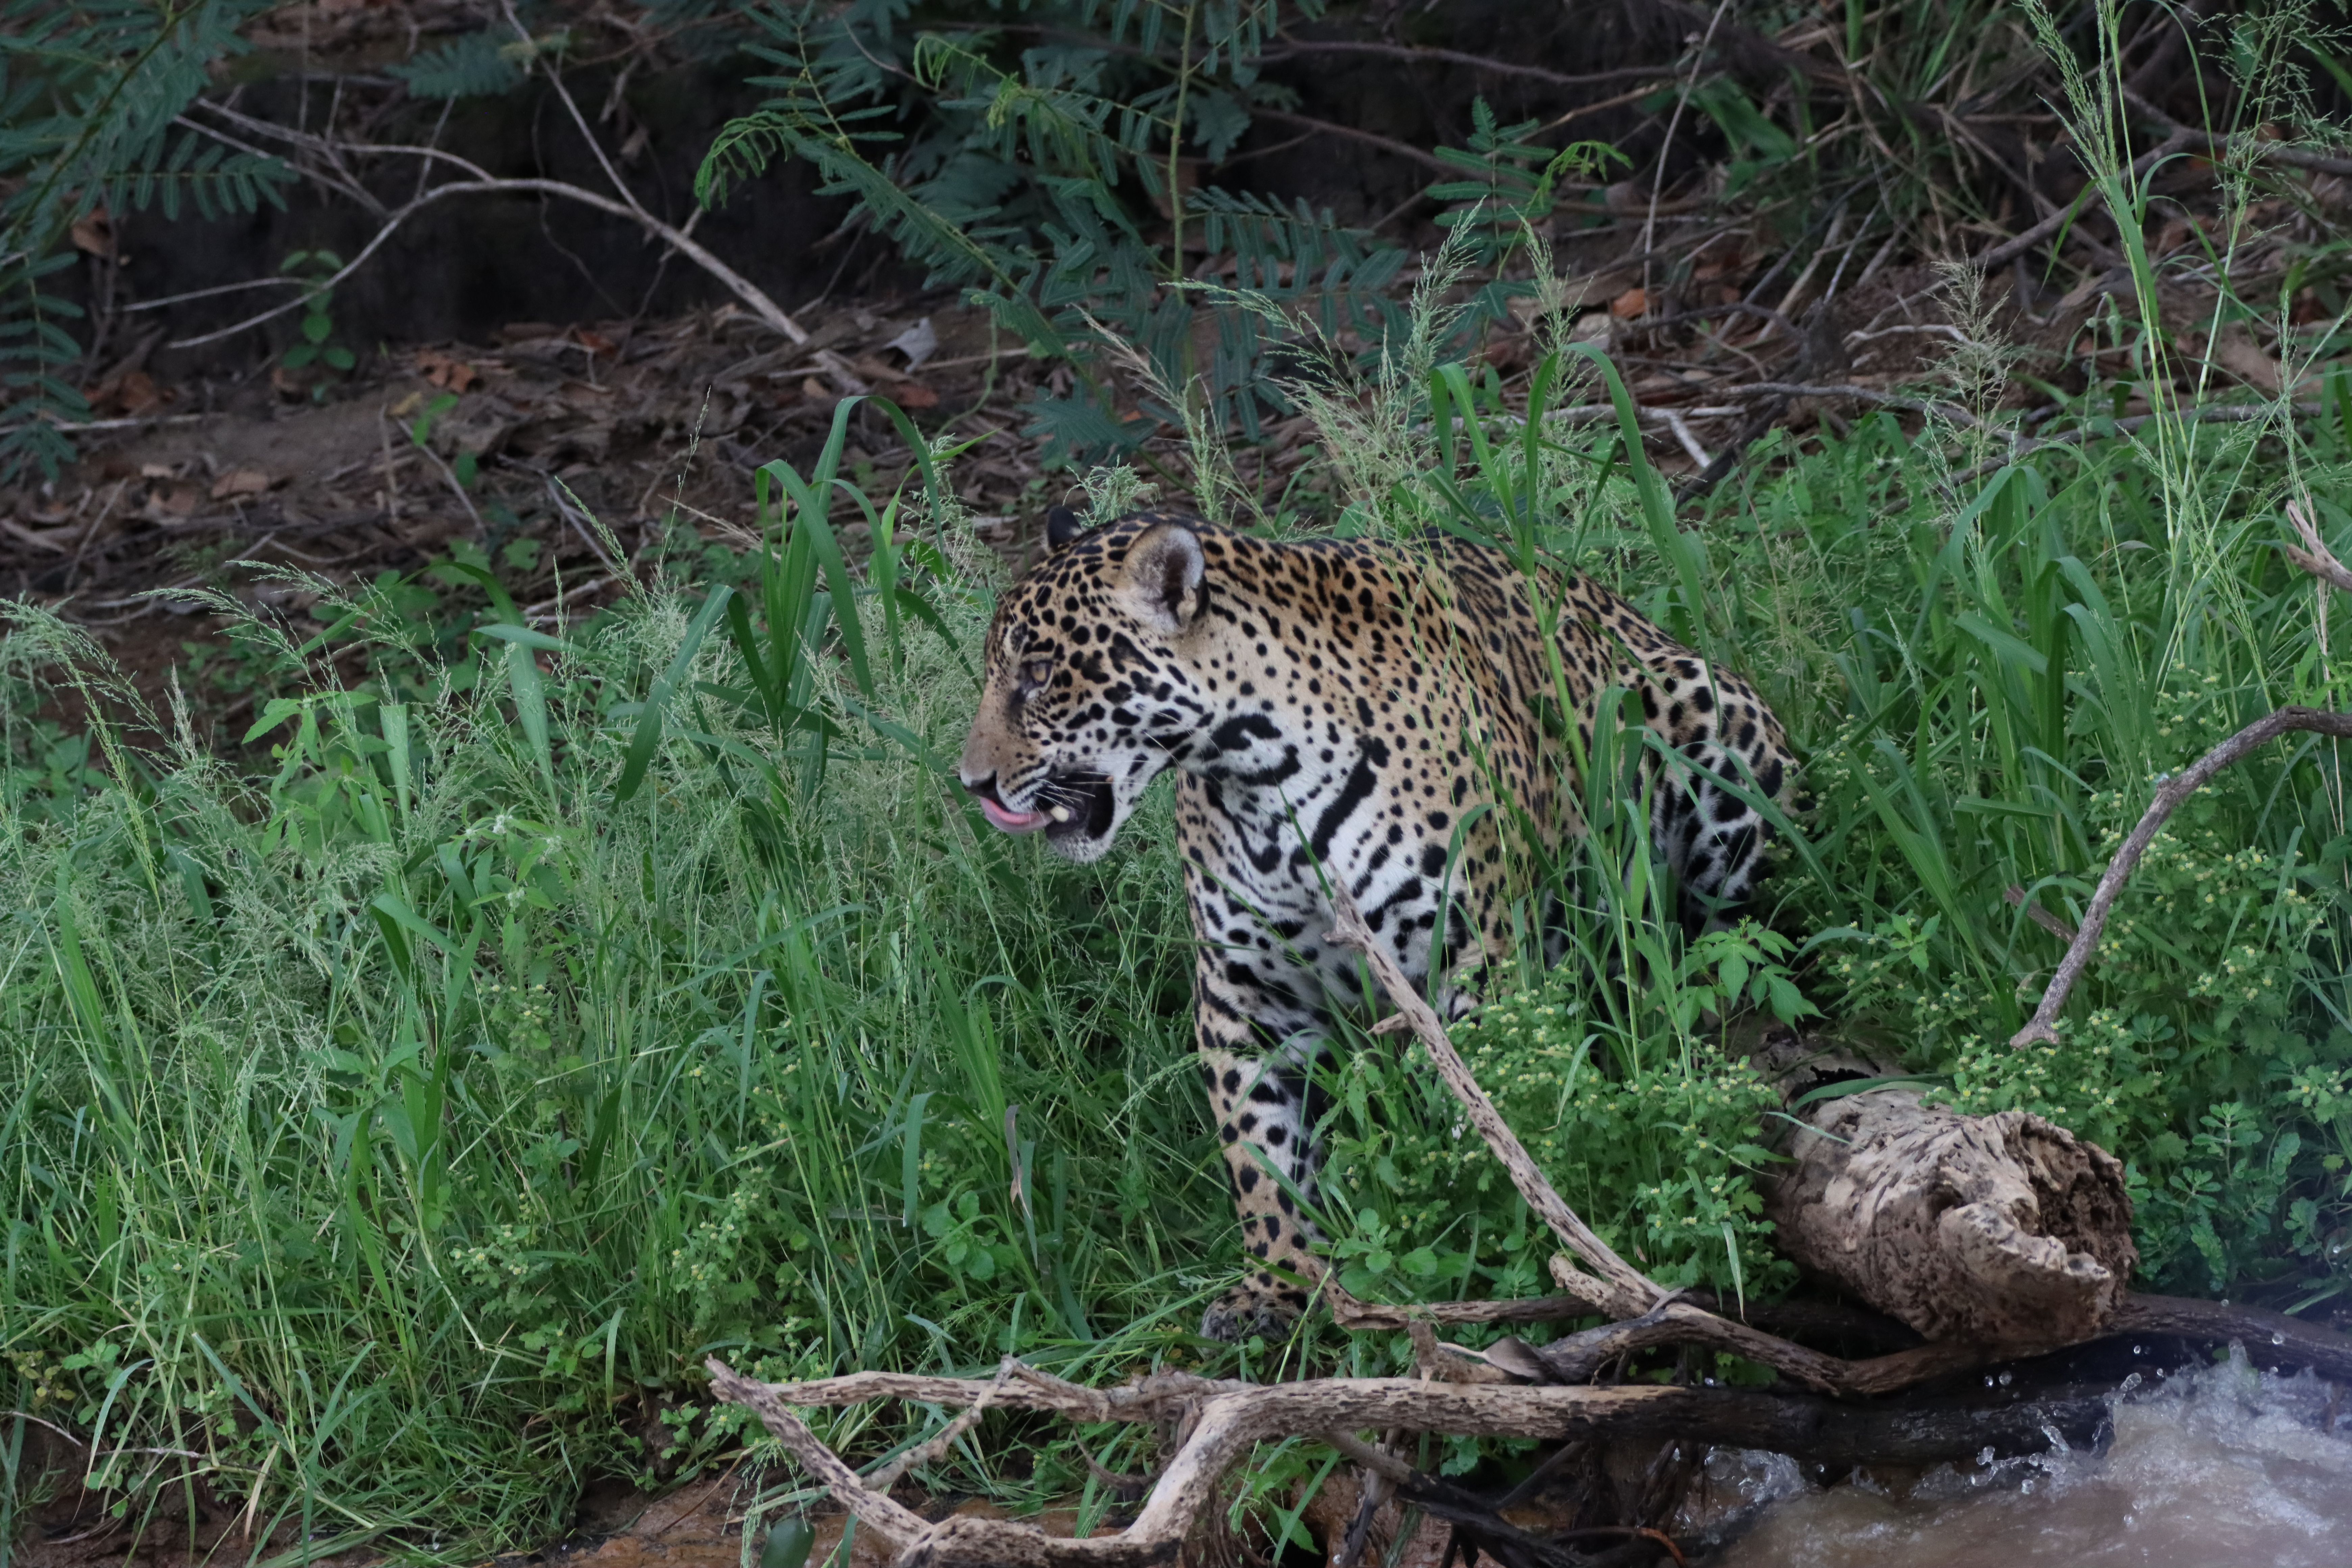
Jaguar: Abril